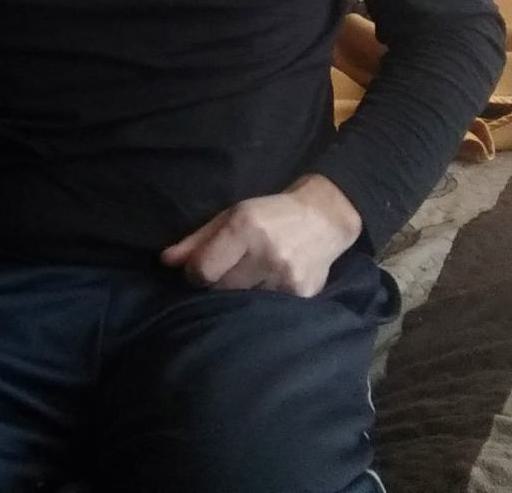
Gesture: no_gesture